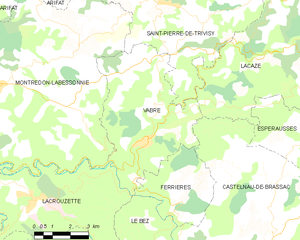
Carte de la commune française de code INSEE 81305 - Vabre
Vabre est une commune française située dans le département du Tarn, en région Occitanie.